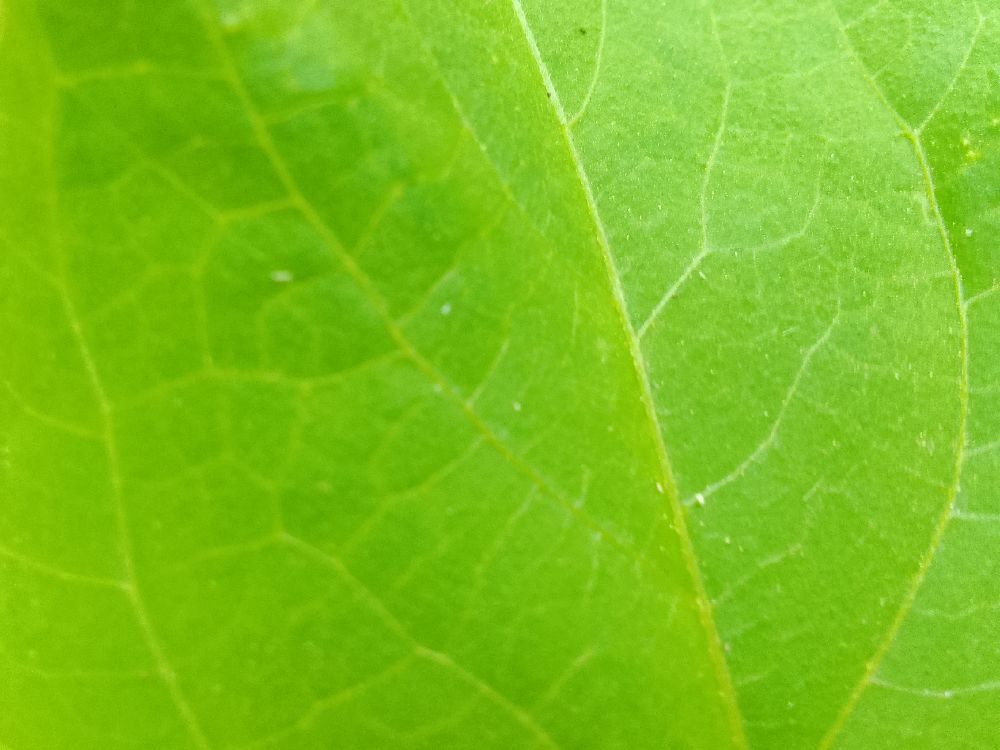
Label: healthy